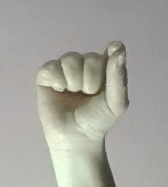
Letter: fa